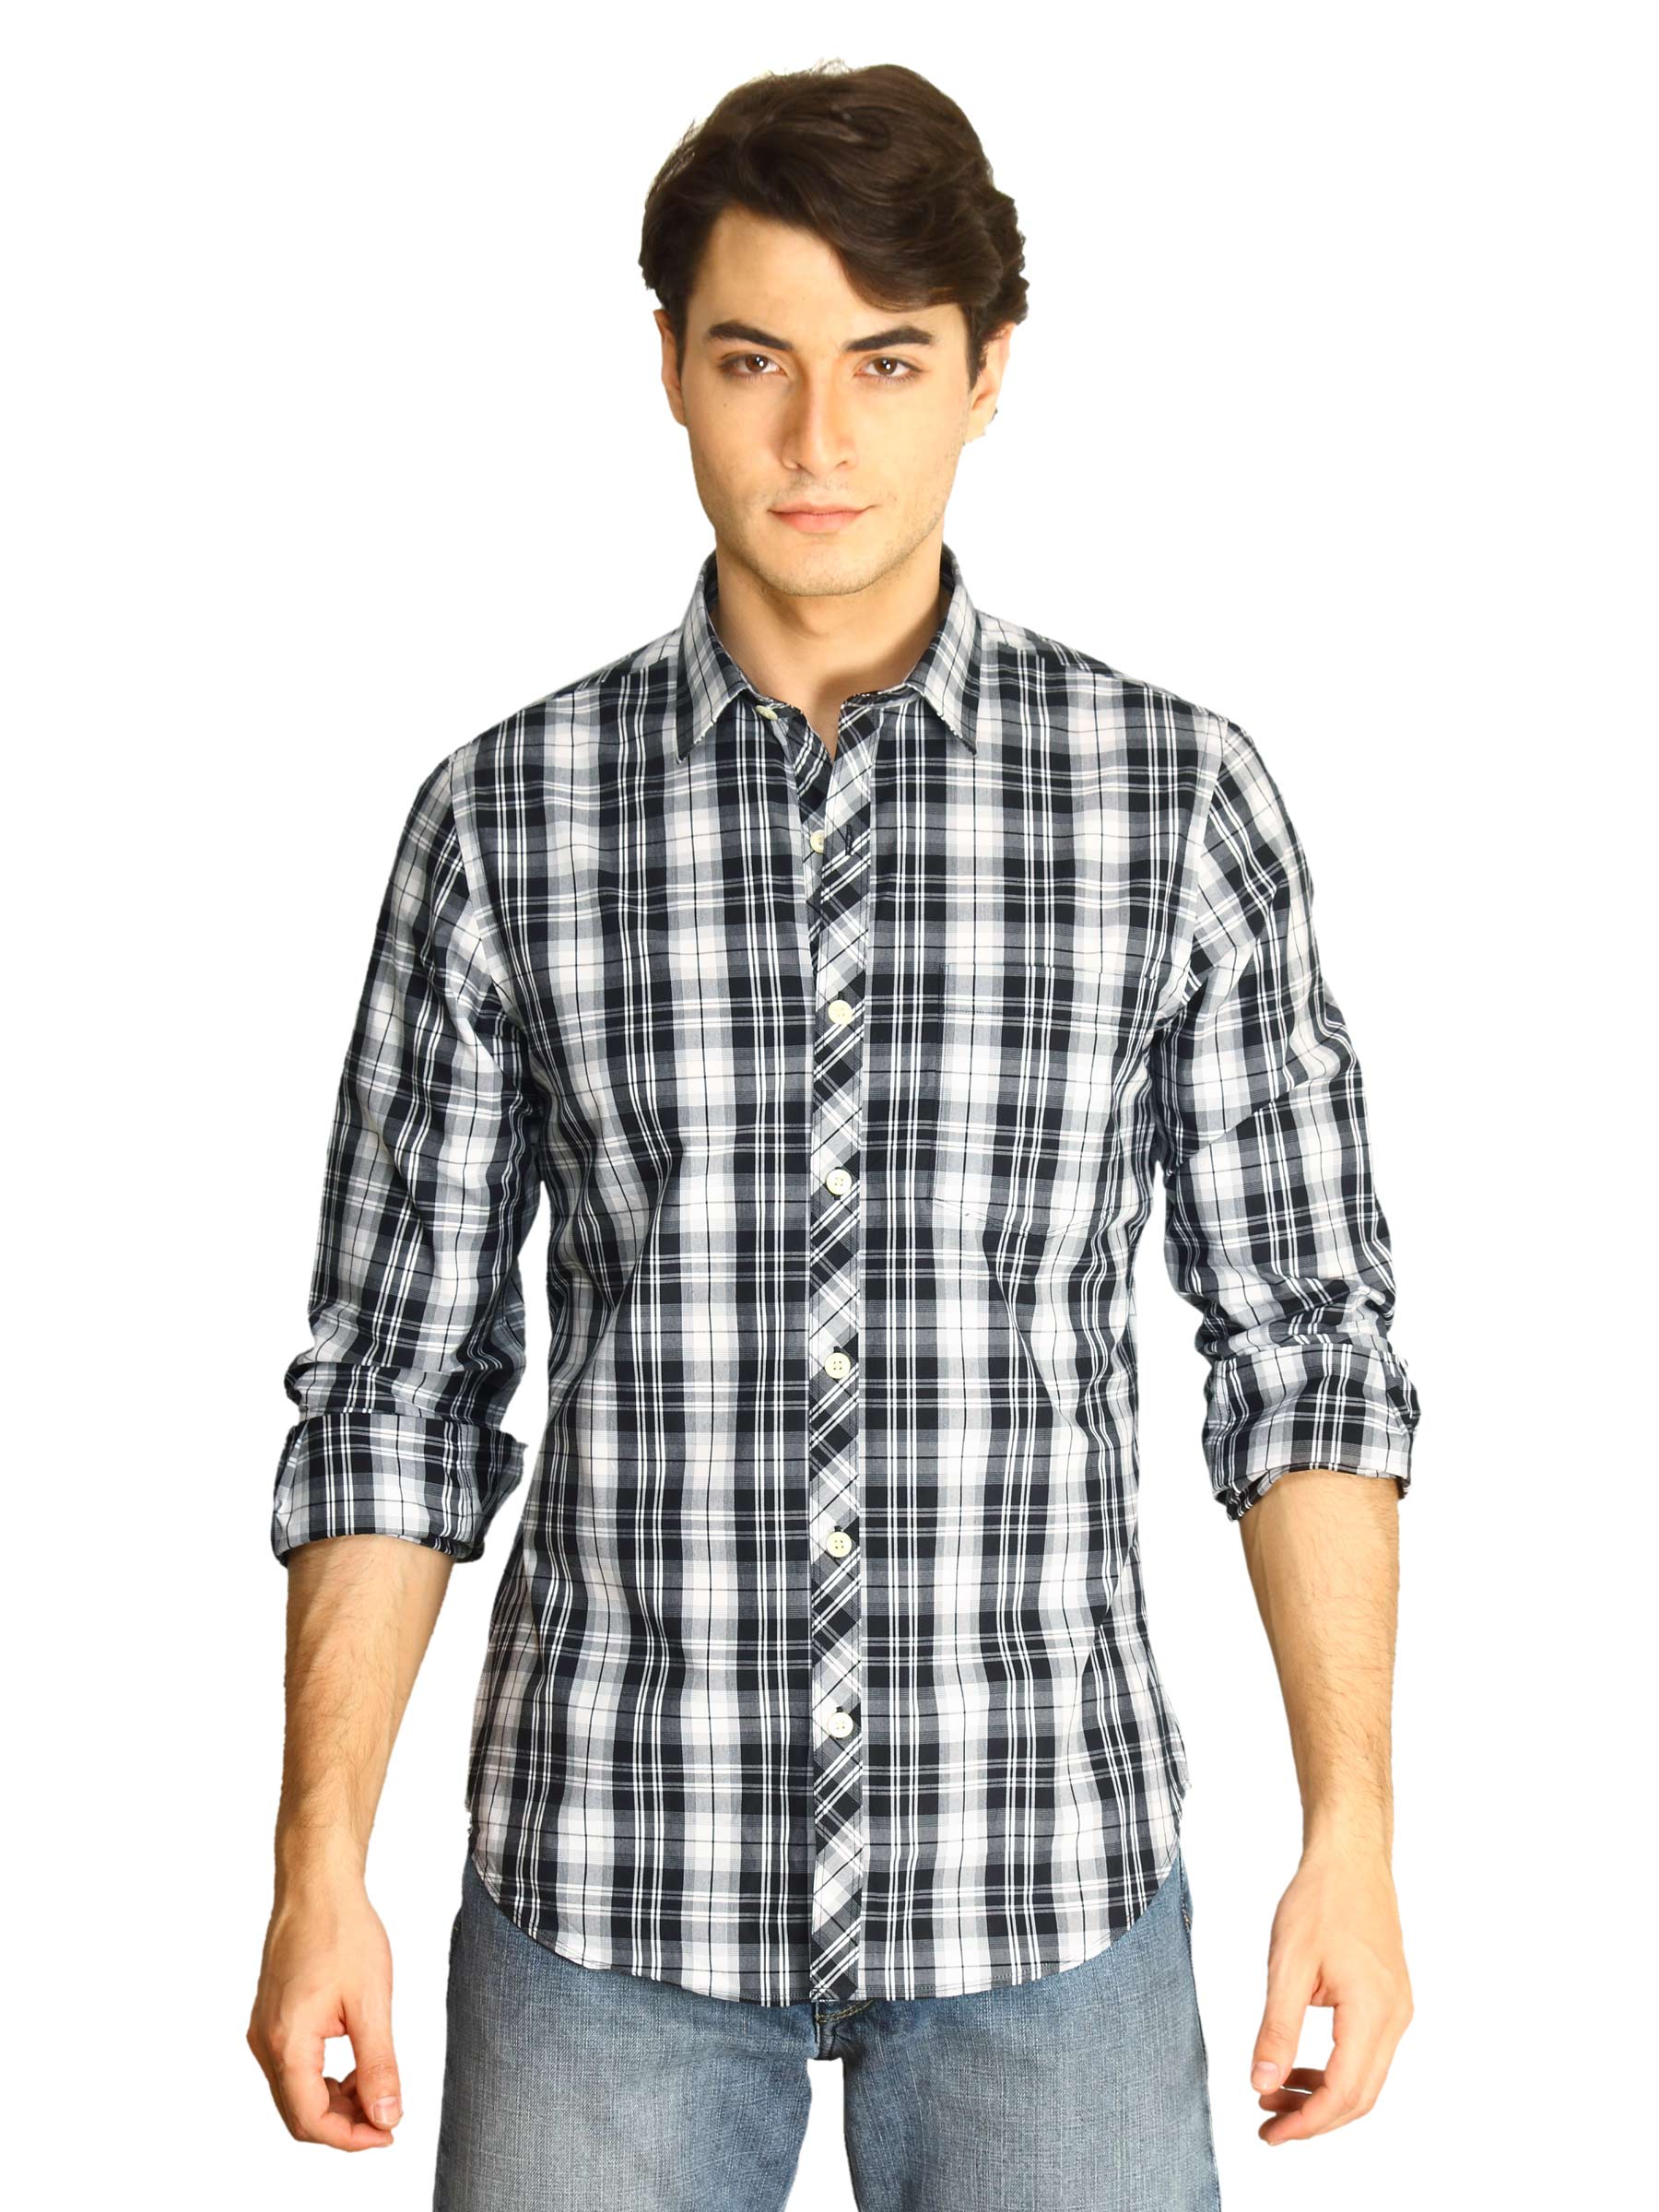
Scullers Men Black Check Shirt
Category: Apparel / Topwear / Shirts
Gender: Men
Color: Black
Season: Fall 2011
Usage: Casual